Brühwurst

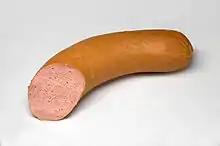
Fine Lyon sausage in a natural casing

According to German guidelines, parboiled sausages are divided for meat and meat products, broadly divided into four groups: